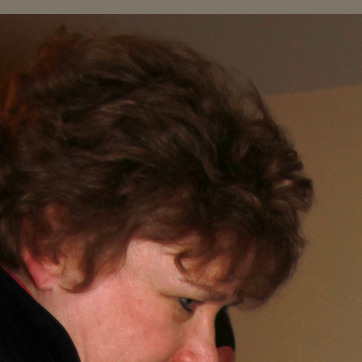
Material: hair